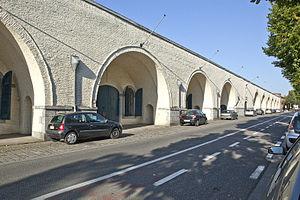
Les Casemates, vestiges des fortifications hollandaises, à la place Nervienne à Mons.
Mons est une ville francophone de Belgique située en région wallonne. Ancienne capitale des comtes de Hainaut, chef-lieu de la province de Hainaut, ville principale de l’arrondissement de Mons, elle est le siège d’une des cinq cours d’appel du pays. La population montoise est de 95 334 habitants en 2018 et son agglomération contient 258 490 habitants.